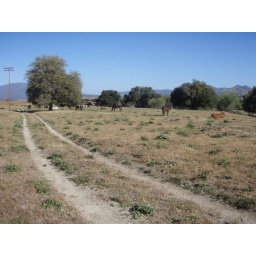
Crossing horse field near Warner Springs